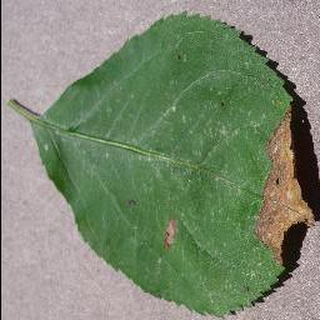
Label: apple_black_rot